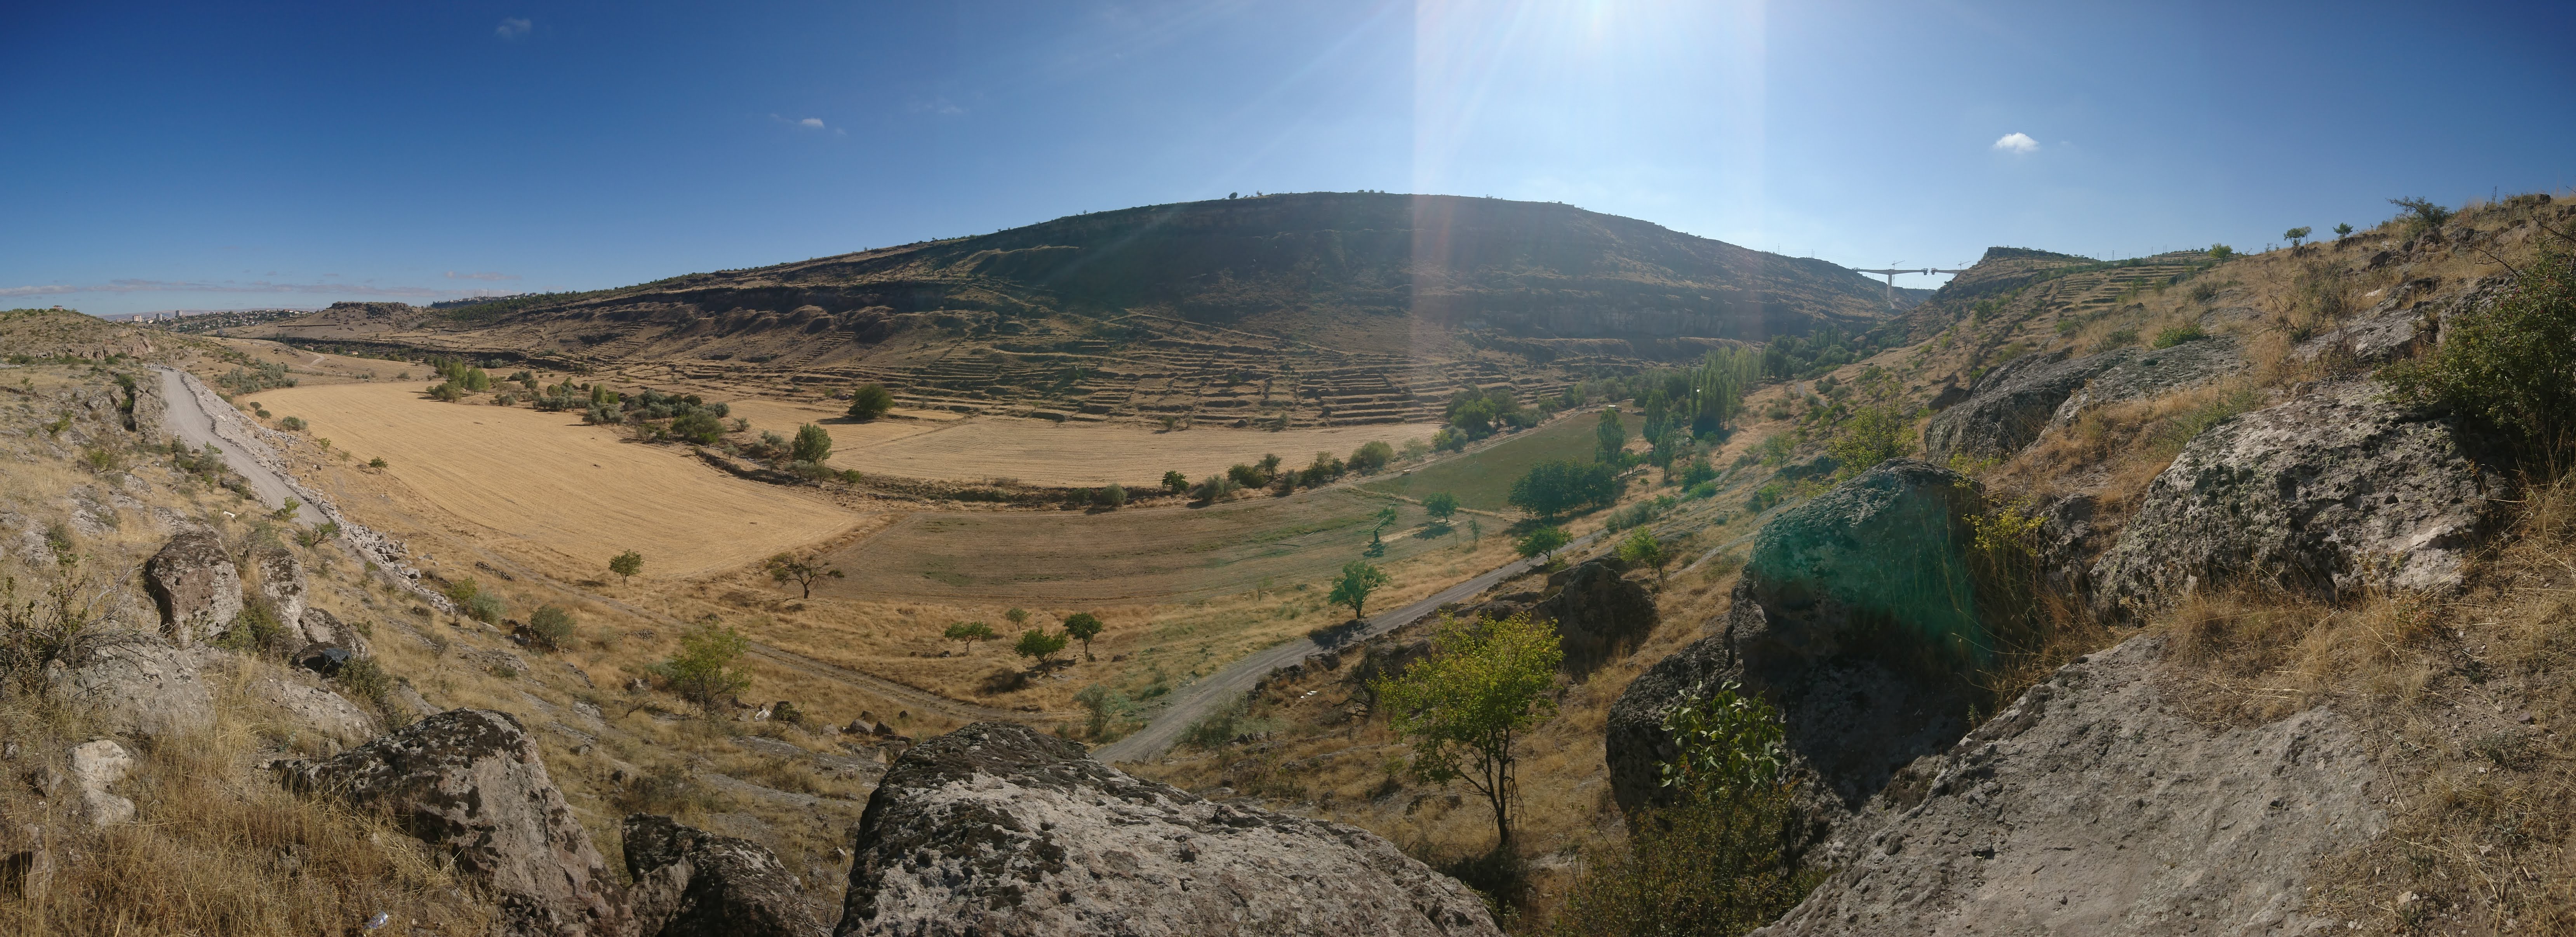
mountain, sky, photography, hill, highland, panorama, terrain, badlands, escarpment, plateau, rock, ridge, landscape, ecoregion, valley, geology, national park, formation, shrubland